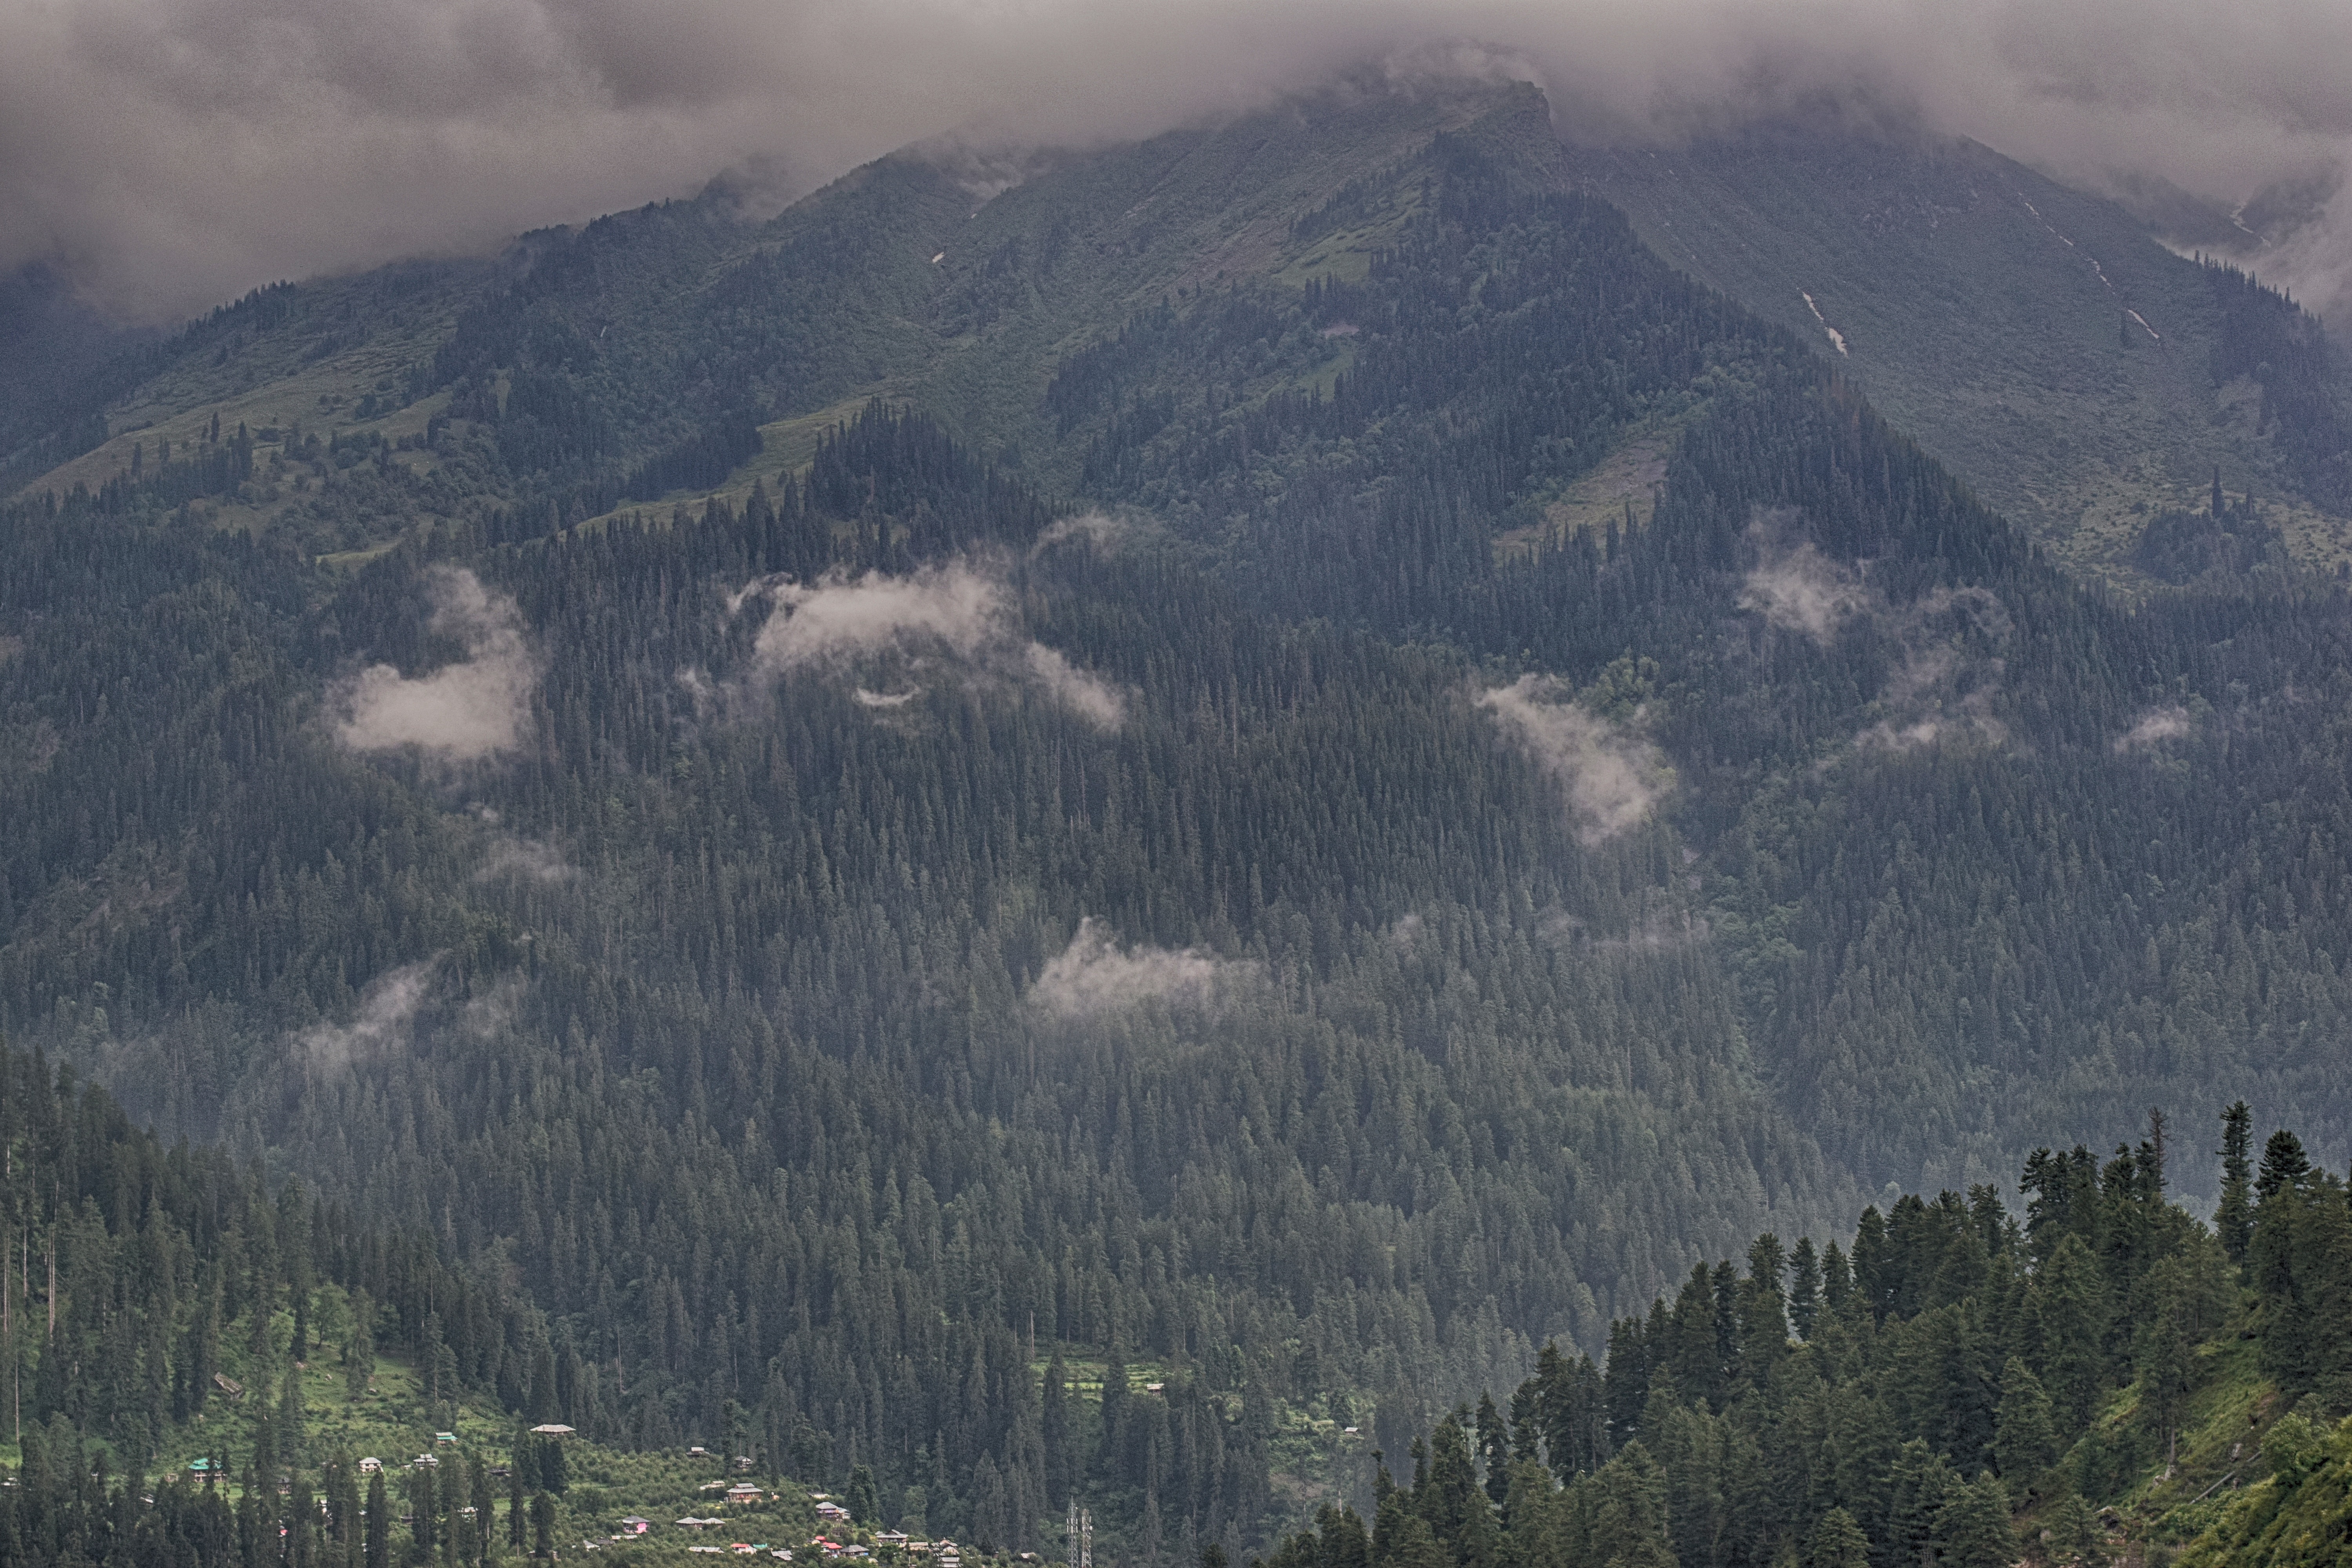
landscape, tree, nature, forest, wilderness, mountain, snow, cloud, mist, hill, valley, mountain range, weather, ridge, summit, alps, plateau, fell, landform, mountain pass, geographical feature, atmospheric phenomenon, woody plant, mountainous landforms, geological phenomenon